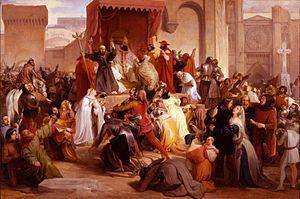
Clermont-Ferrand est une ville située dans le centre de la France, dans la région Auvergne-Rhône-Alpes. Elle est le chef-lieu du département du Puy-de-Dôme et la capitale historique de l'Auvergne. Ses habitants s’appellent les Clermontois.
Le concile de Clermont s’est tenu en Auvergne en 1095. Le pape Urbain II l’avait convoqué pour traiter des problèmes de discipline ecclésiastique, à la suite du concile de Plaisance qui s’était tenu six mois plus tôt, mais l’un des faits notables de ce concile est l’appel d’Urbain II à la noblesse de la chrétienté, lui demandant de lutter contre les Turcs qui menacent l’Empire byzantin et de délivrer les lieux saints occupés par les musulmans.
La période médiévale de l'actuelle commune de Clermont-Ferrand est marquée par la présence de deux villes distinctes et rivales mais intimement liées : Clermont et Montferrand. La capitale de l'Auvergne, Clermont est issue de la ville épiscopale d'Arvernis qui va changer de nom au fil des VIIIᵉ et IXᵉ siècles pour devenir Clermont. La ville de Montferrand est une fondation des comtes d'Auvergne en 1120. Après une histoire conflictuelle, l'État imposera la fusion administrative des villes. Malgré cette bipolarisation urbaine, les deux villes sont issues d'un seul et même noyau urbain précédent, Augustonemetum. Voisines mais rivales, les deux cités sont liées et possèdent un contexte géohistorique commun et évoluent parallèlement dans une grande proximité, rendant leur histoire indissociable.
L'appel de Clermont est un discours, prononcé le 27 novembre 1095 par le pape Urbain II, le lendemain du concile de Clermont, qu'il avait présidé.
L'histoire de l'Auvergne est celle de l'une des plus anciennes unités régionales de France, mais aussi une de celles dont les frontières ont le moins varié. Étendue sur les montagnes du Massif central, elle est le territoire du peuple celte des arvernes, qui impose en Gaule son hégémonie politique et dont le chef prend à deux époques la tête de la résistance militaire à la conquête romaine.l
La place Delille est une des places principales du centre-ville de Clermont-Ferrand, au pied du plateau central du côté nord-est, non loin de la basilique Notre-Dame du Port et de la rue du même nom.
L’histoire de Clermont-Ferrand couvre une période d'un peu moins de deux mille ans. Ses origines urbaines remontent à l'époque gallo-romaine où la ville porte le nom de d’Augustonemetum.